Porsche 114

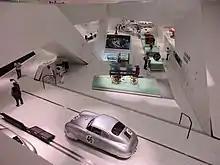

The Porsche 114 was a 1938 proposed design for a sports car powered by a 1493 cc V10 engine.